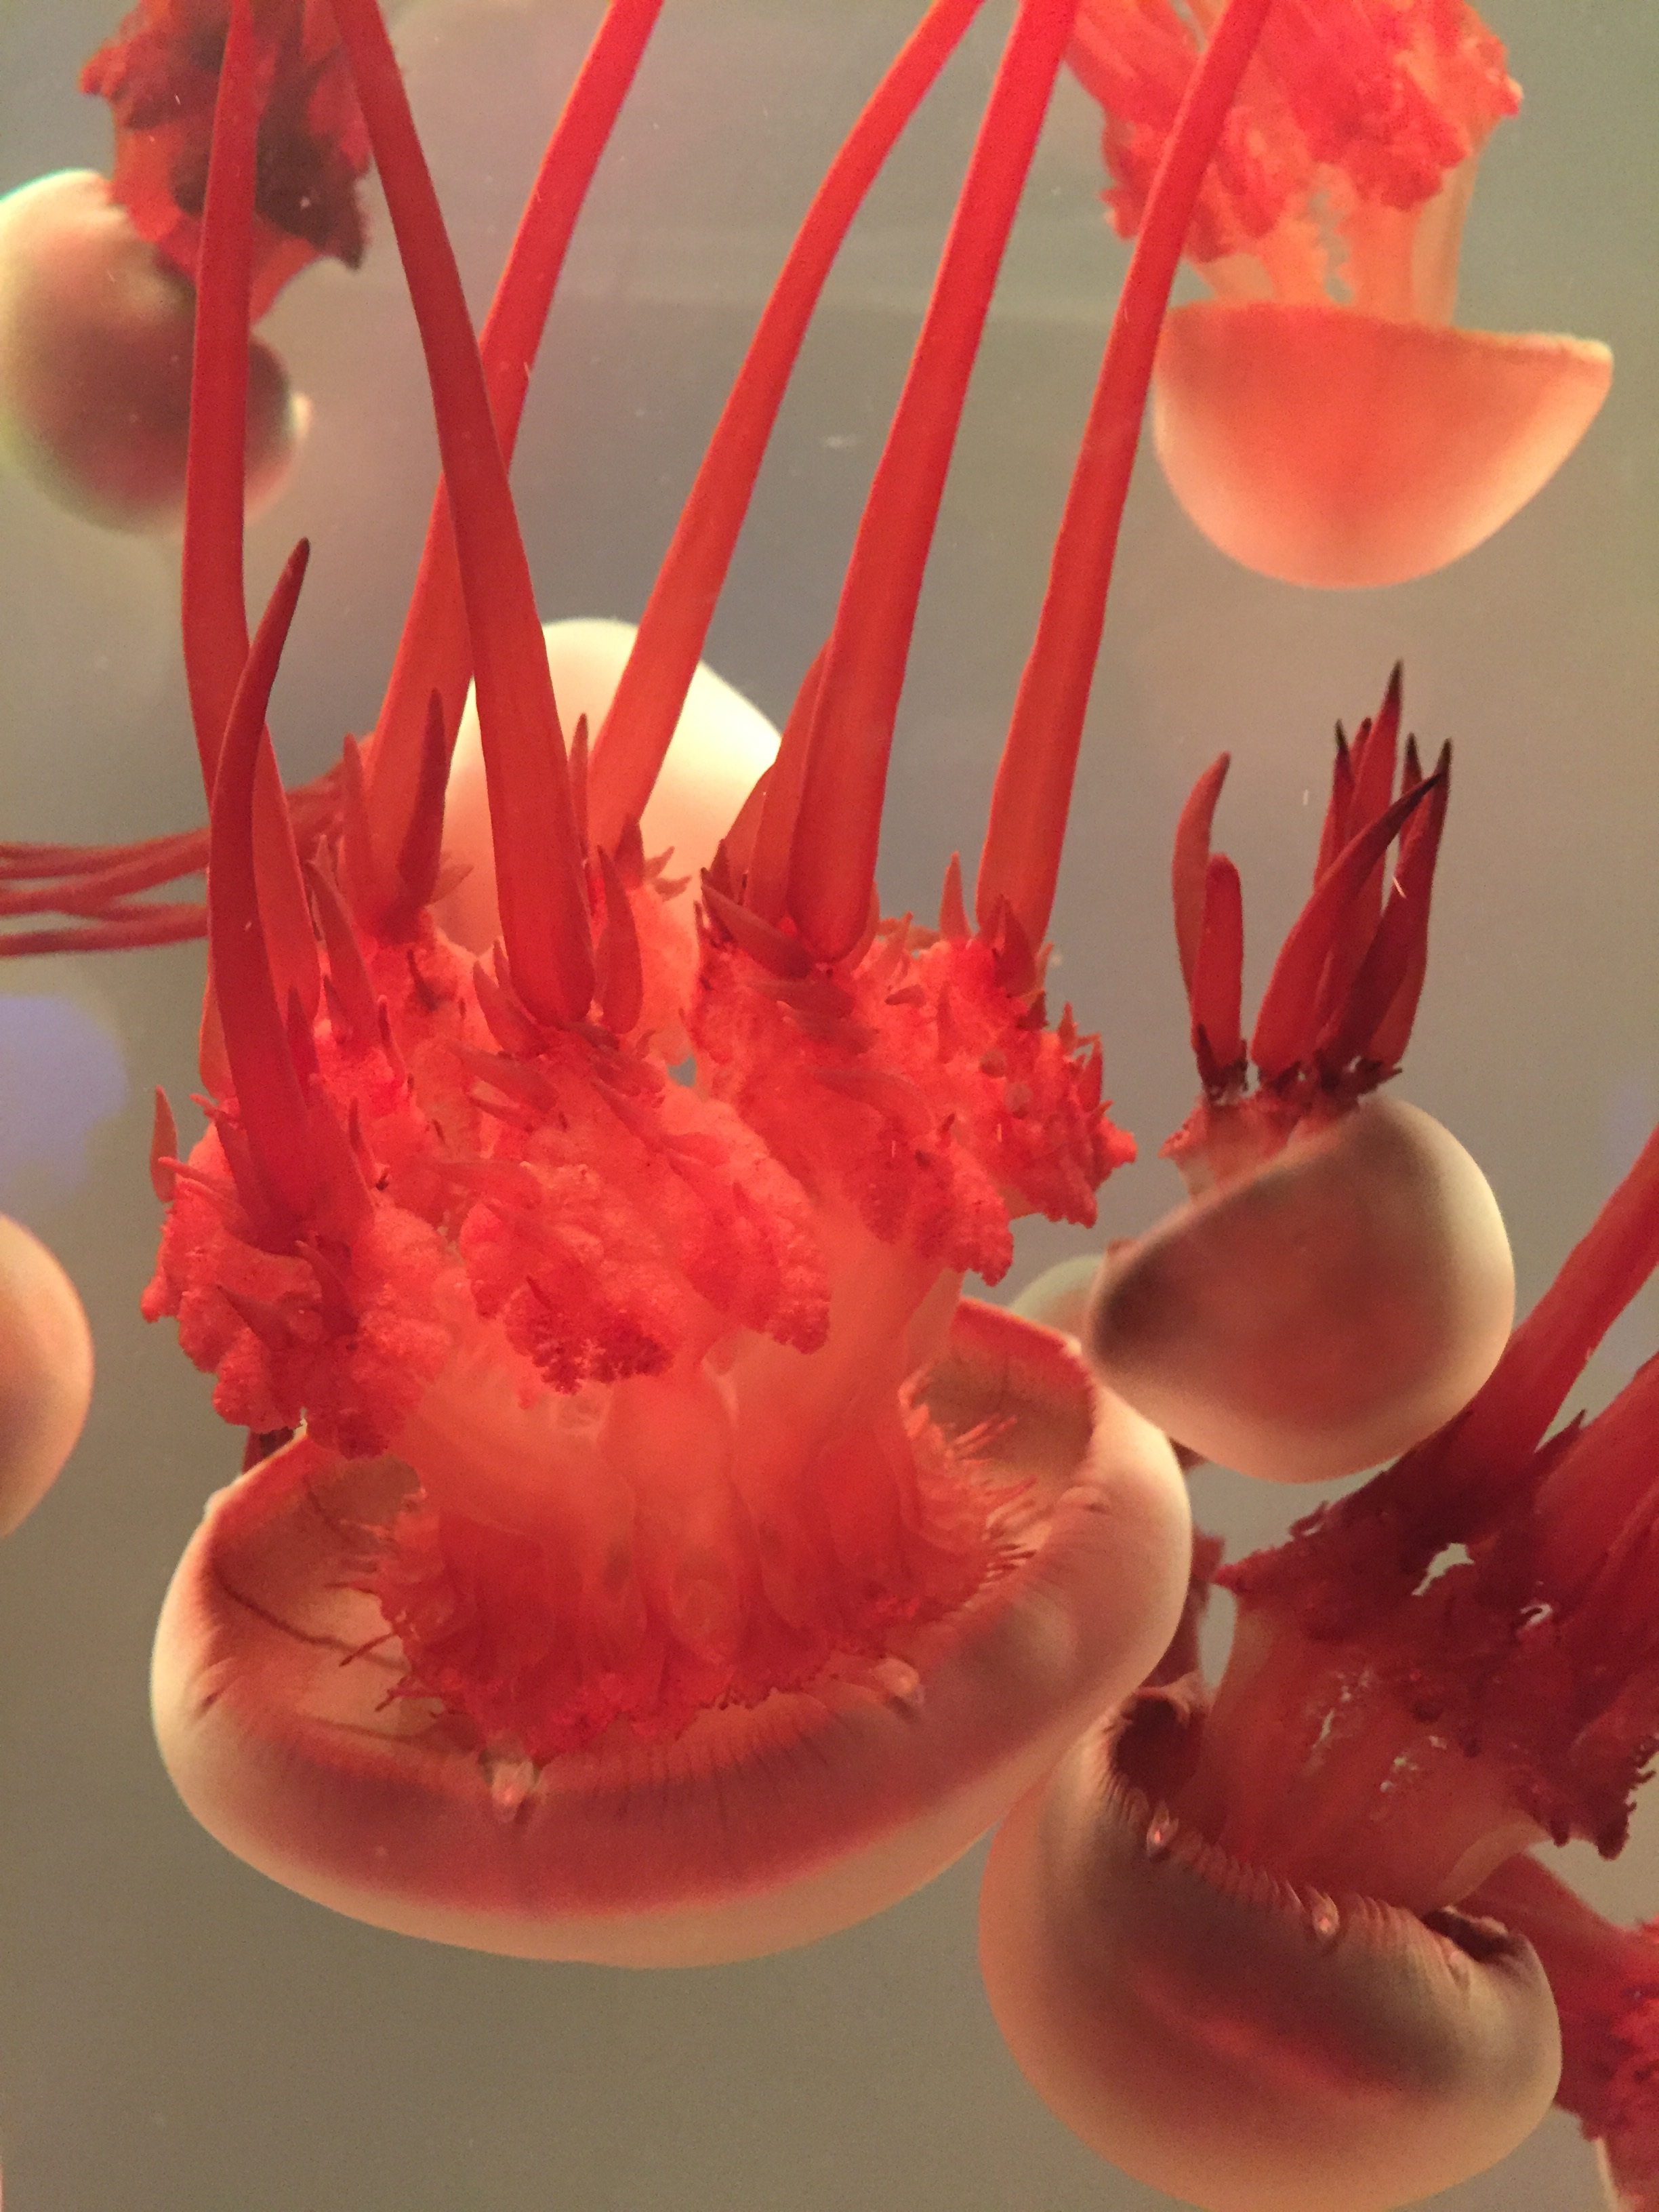
flower, petal, food, red, produce, jellyfish, pink, coral, invertebrate, close up, aquarium, organ, macro photography, marine invertebrates